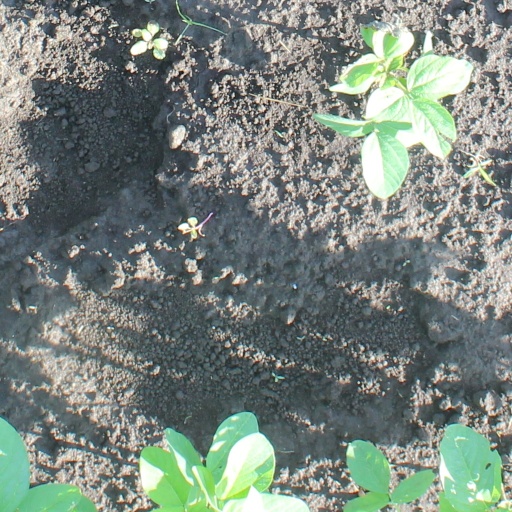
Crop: soybean